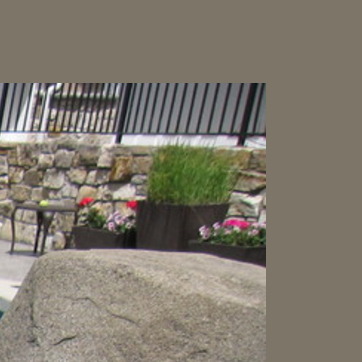
Material: foliage